Fashion Center

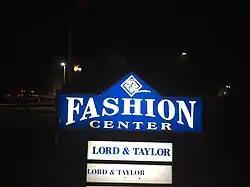
The Fashion Center sign, still used to this day

The Fashion Center is a shopping center located in Paramus, New Jersey. It opened in 1967 as a traditional indoor shopping mall. The mall slowly underwent a "de-malling" process over a period of several years prior to 2009, which resulted in the former interior portion of the mall gradually taken over by other stores and eventually sealed off, with each store inside the center having its own outside entrances.